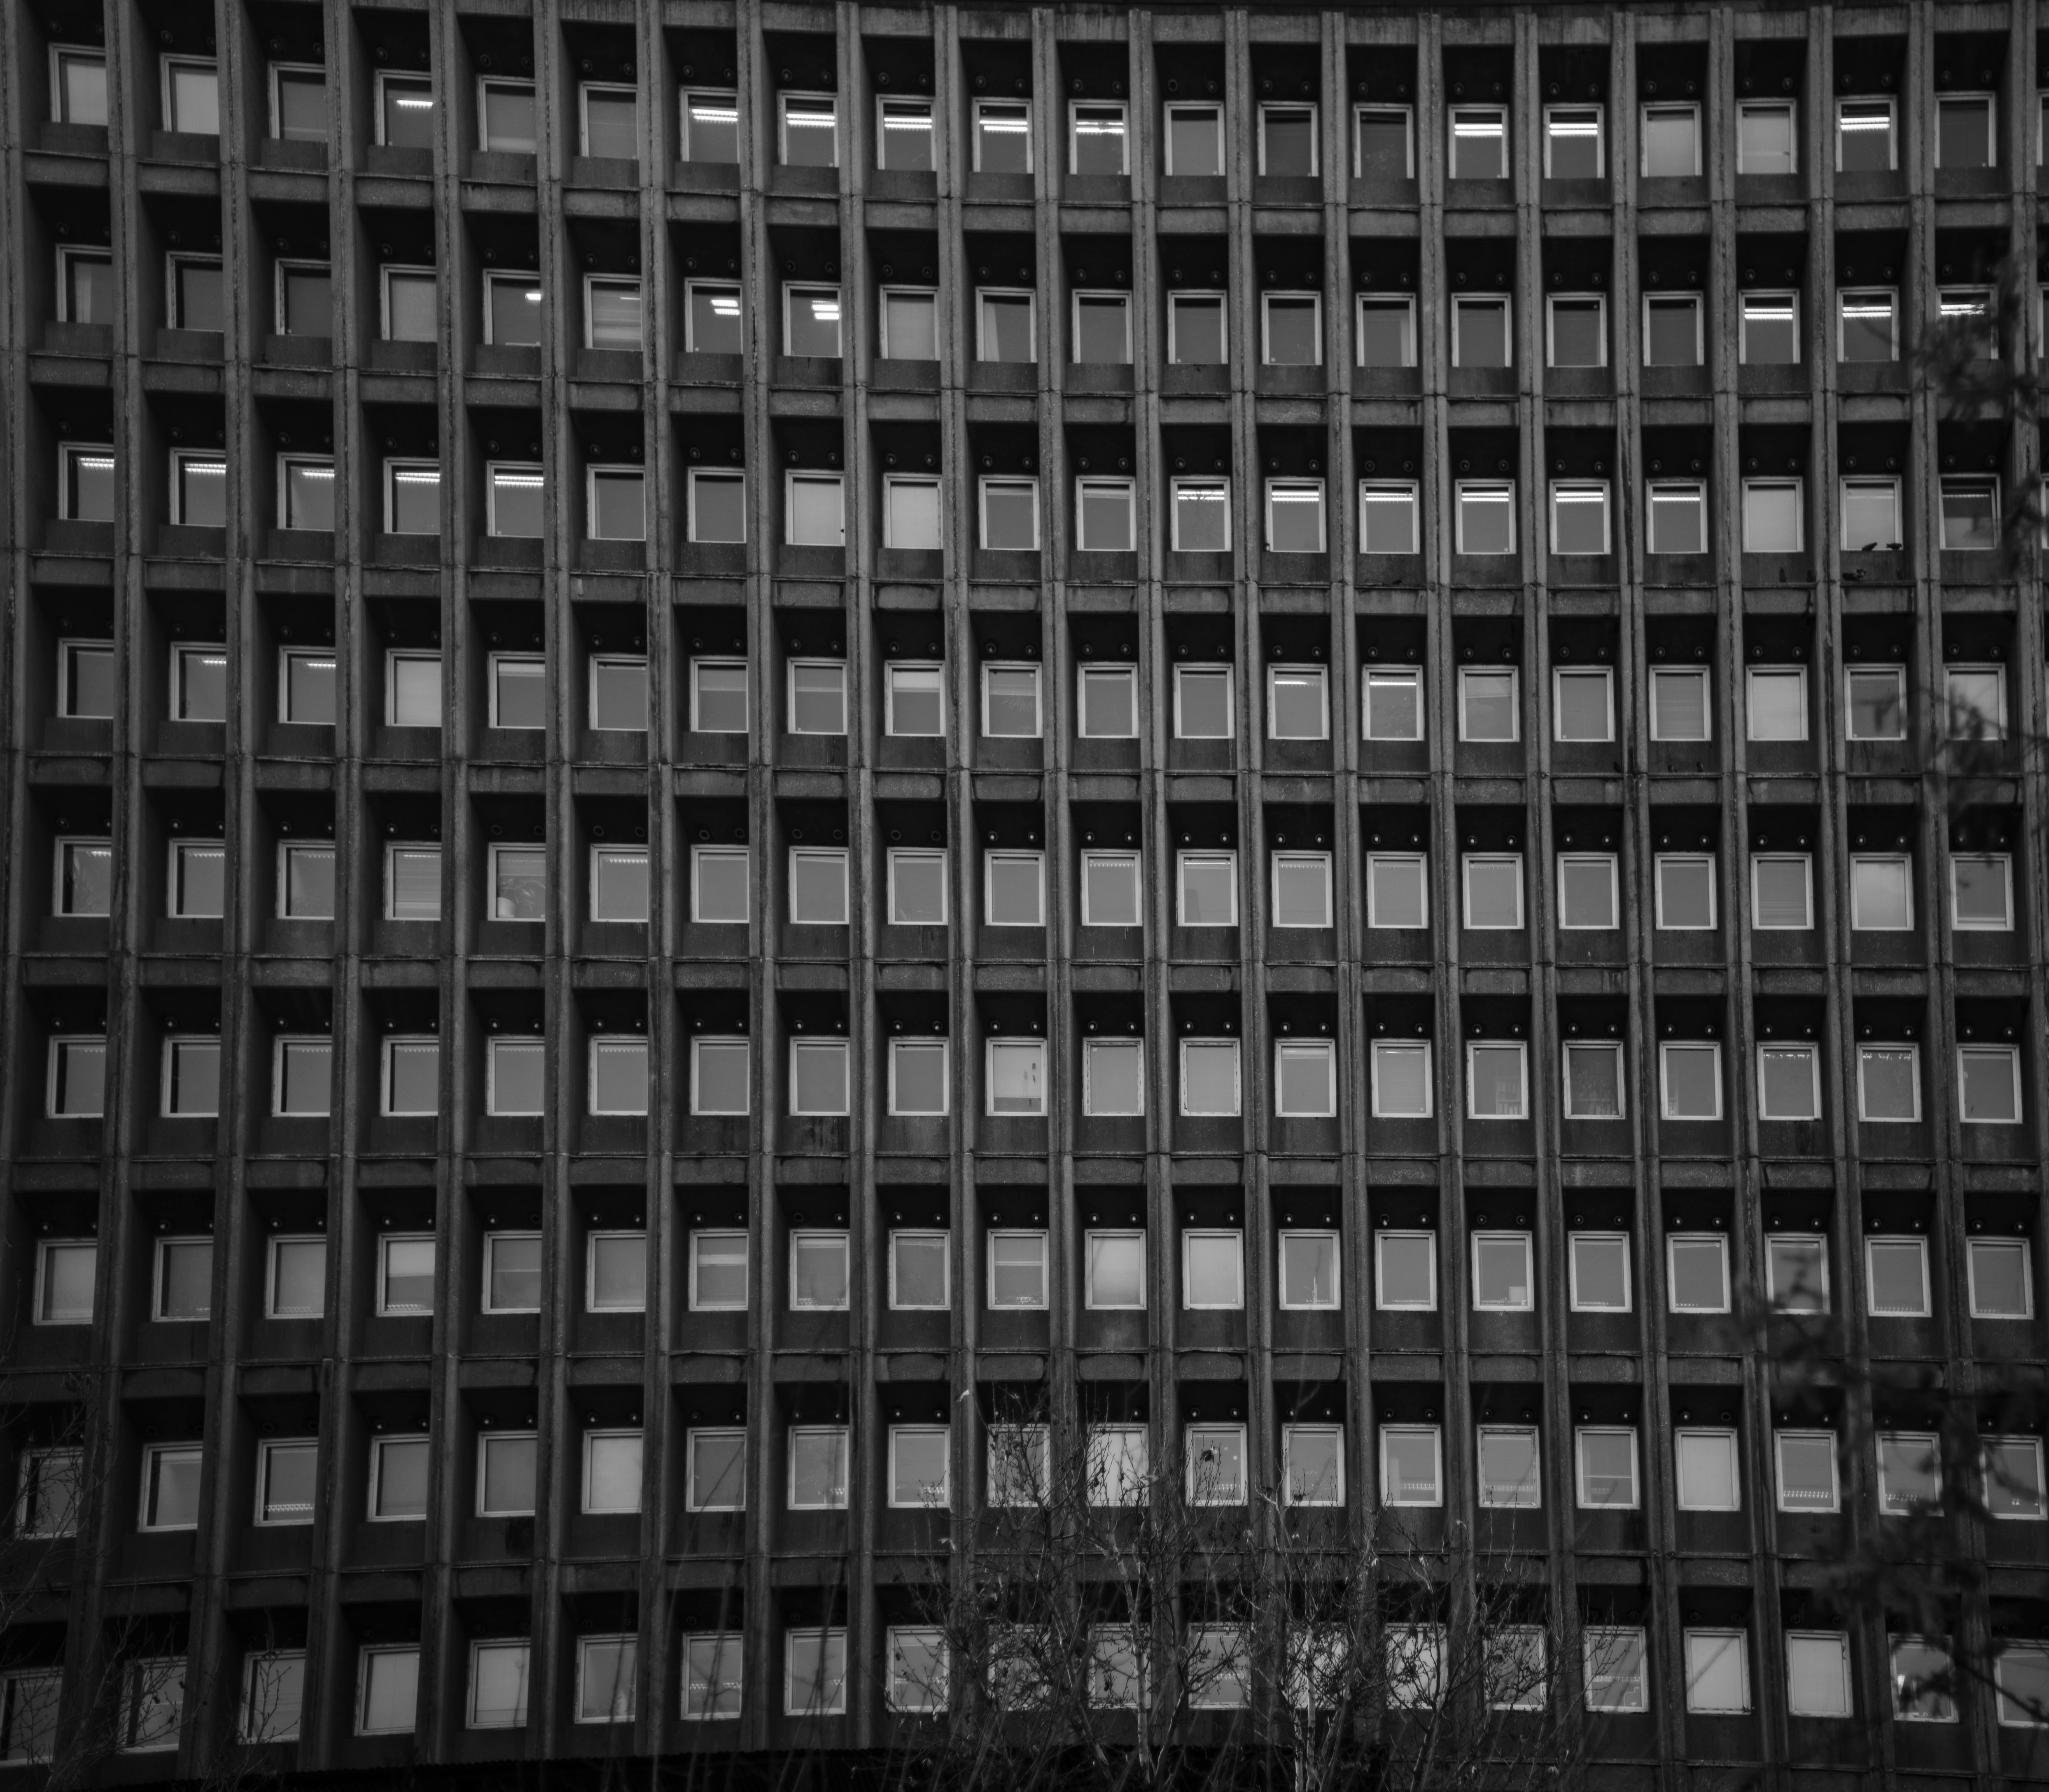
black and white, pattern, line, black, monochrome, font, design, symmetry, shape, monochrome photography